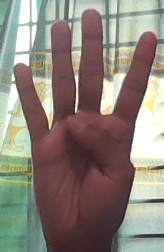
ASL sign: 4